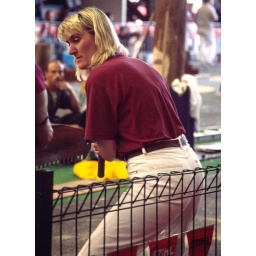
A female competitor in a cross cut saw event. Royal Melbourne Show, Wood-chop pavilion.